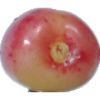
Label: cherry_rainier